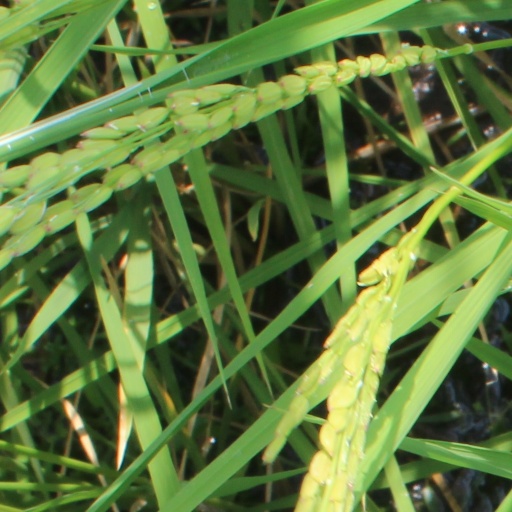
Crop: rice